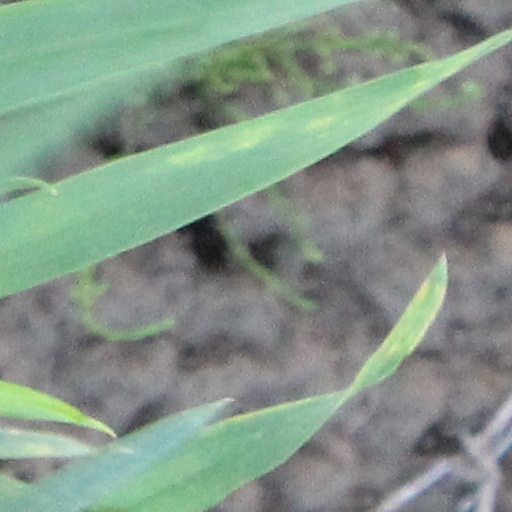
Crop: wheat